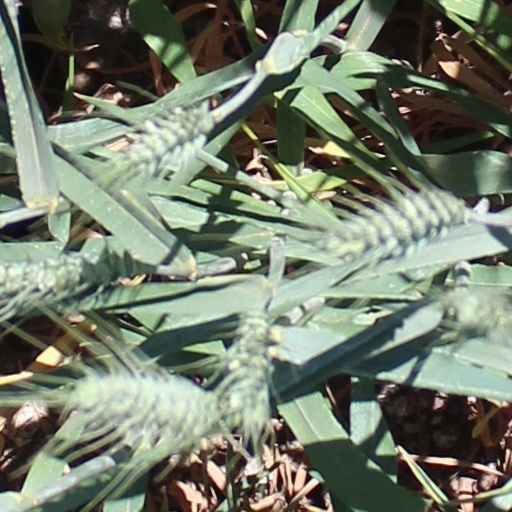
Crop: wheat